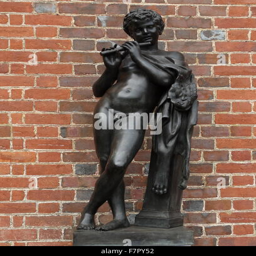
statue of a young boy with flute ; in classical style .